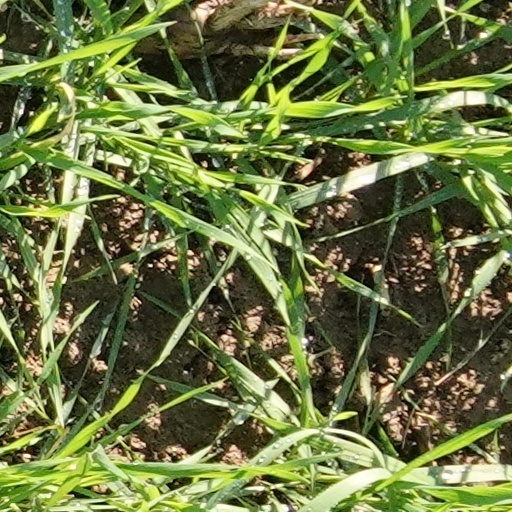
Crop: wheat